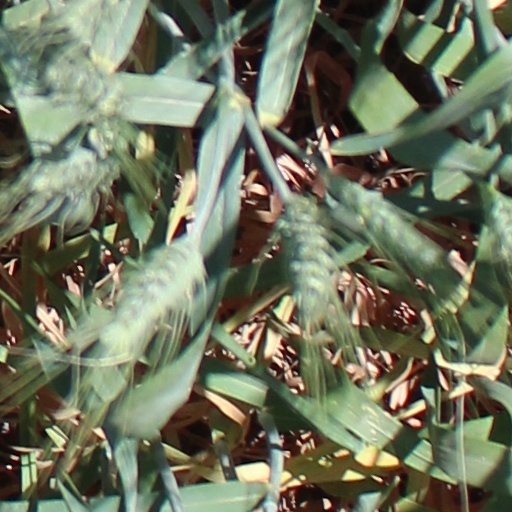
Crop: wheat